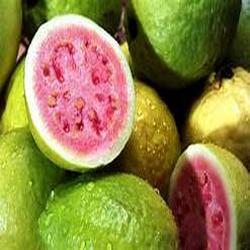
Label: Guava